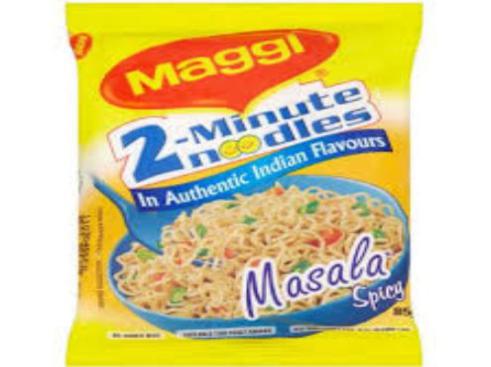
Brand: maggi noodles
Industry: Food